Abortion in Tennessee

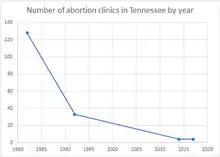
Number of abortion clinics in Tennessee by year

On September 12, 2023, three women filed a lawsuit against the state of Tennessee over the state's abortion ban, stating that they were denied abortions despite having dangerous pregnancy complications. On January 8, 2024, four additional women and two doctors joined the lawsuit.